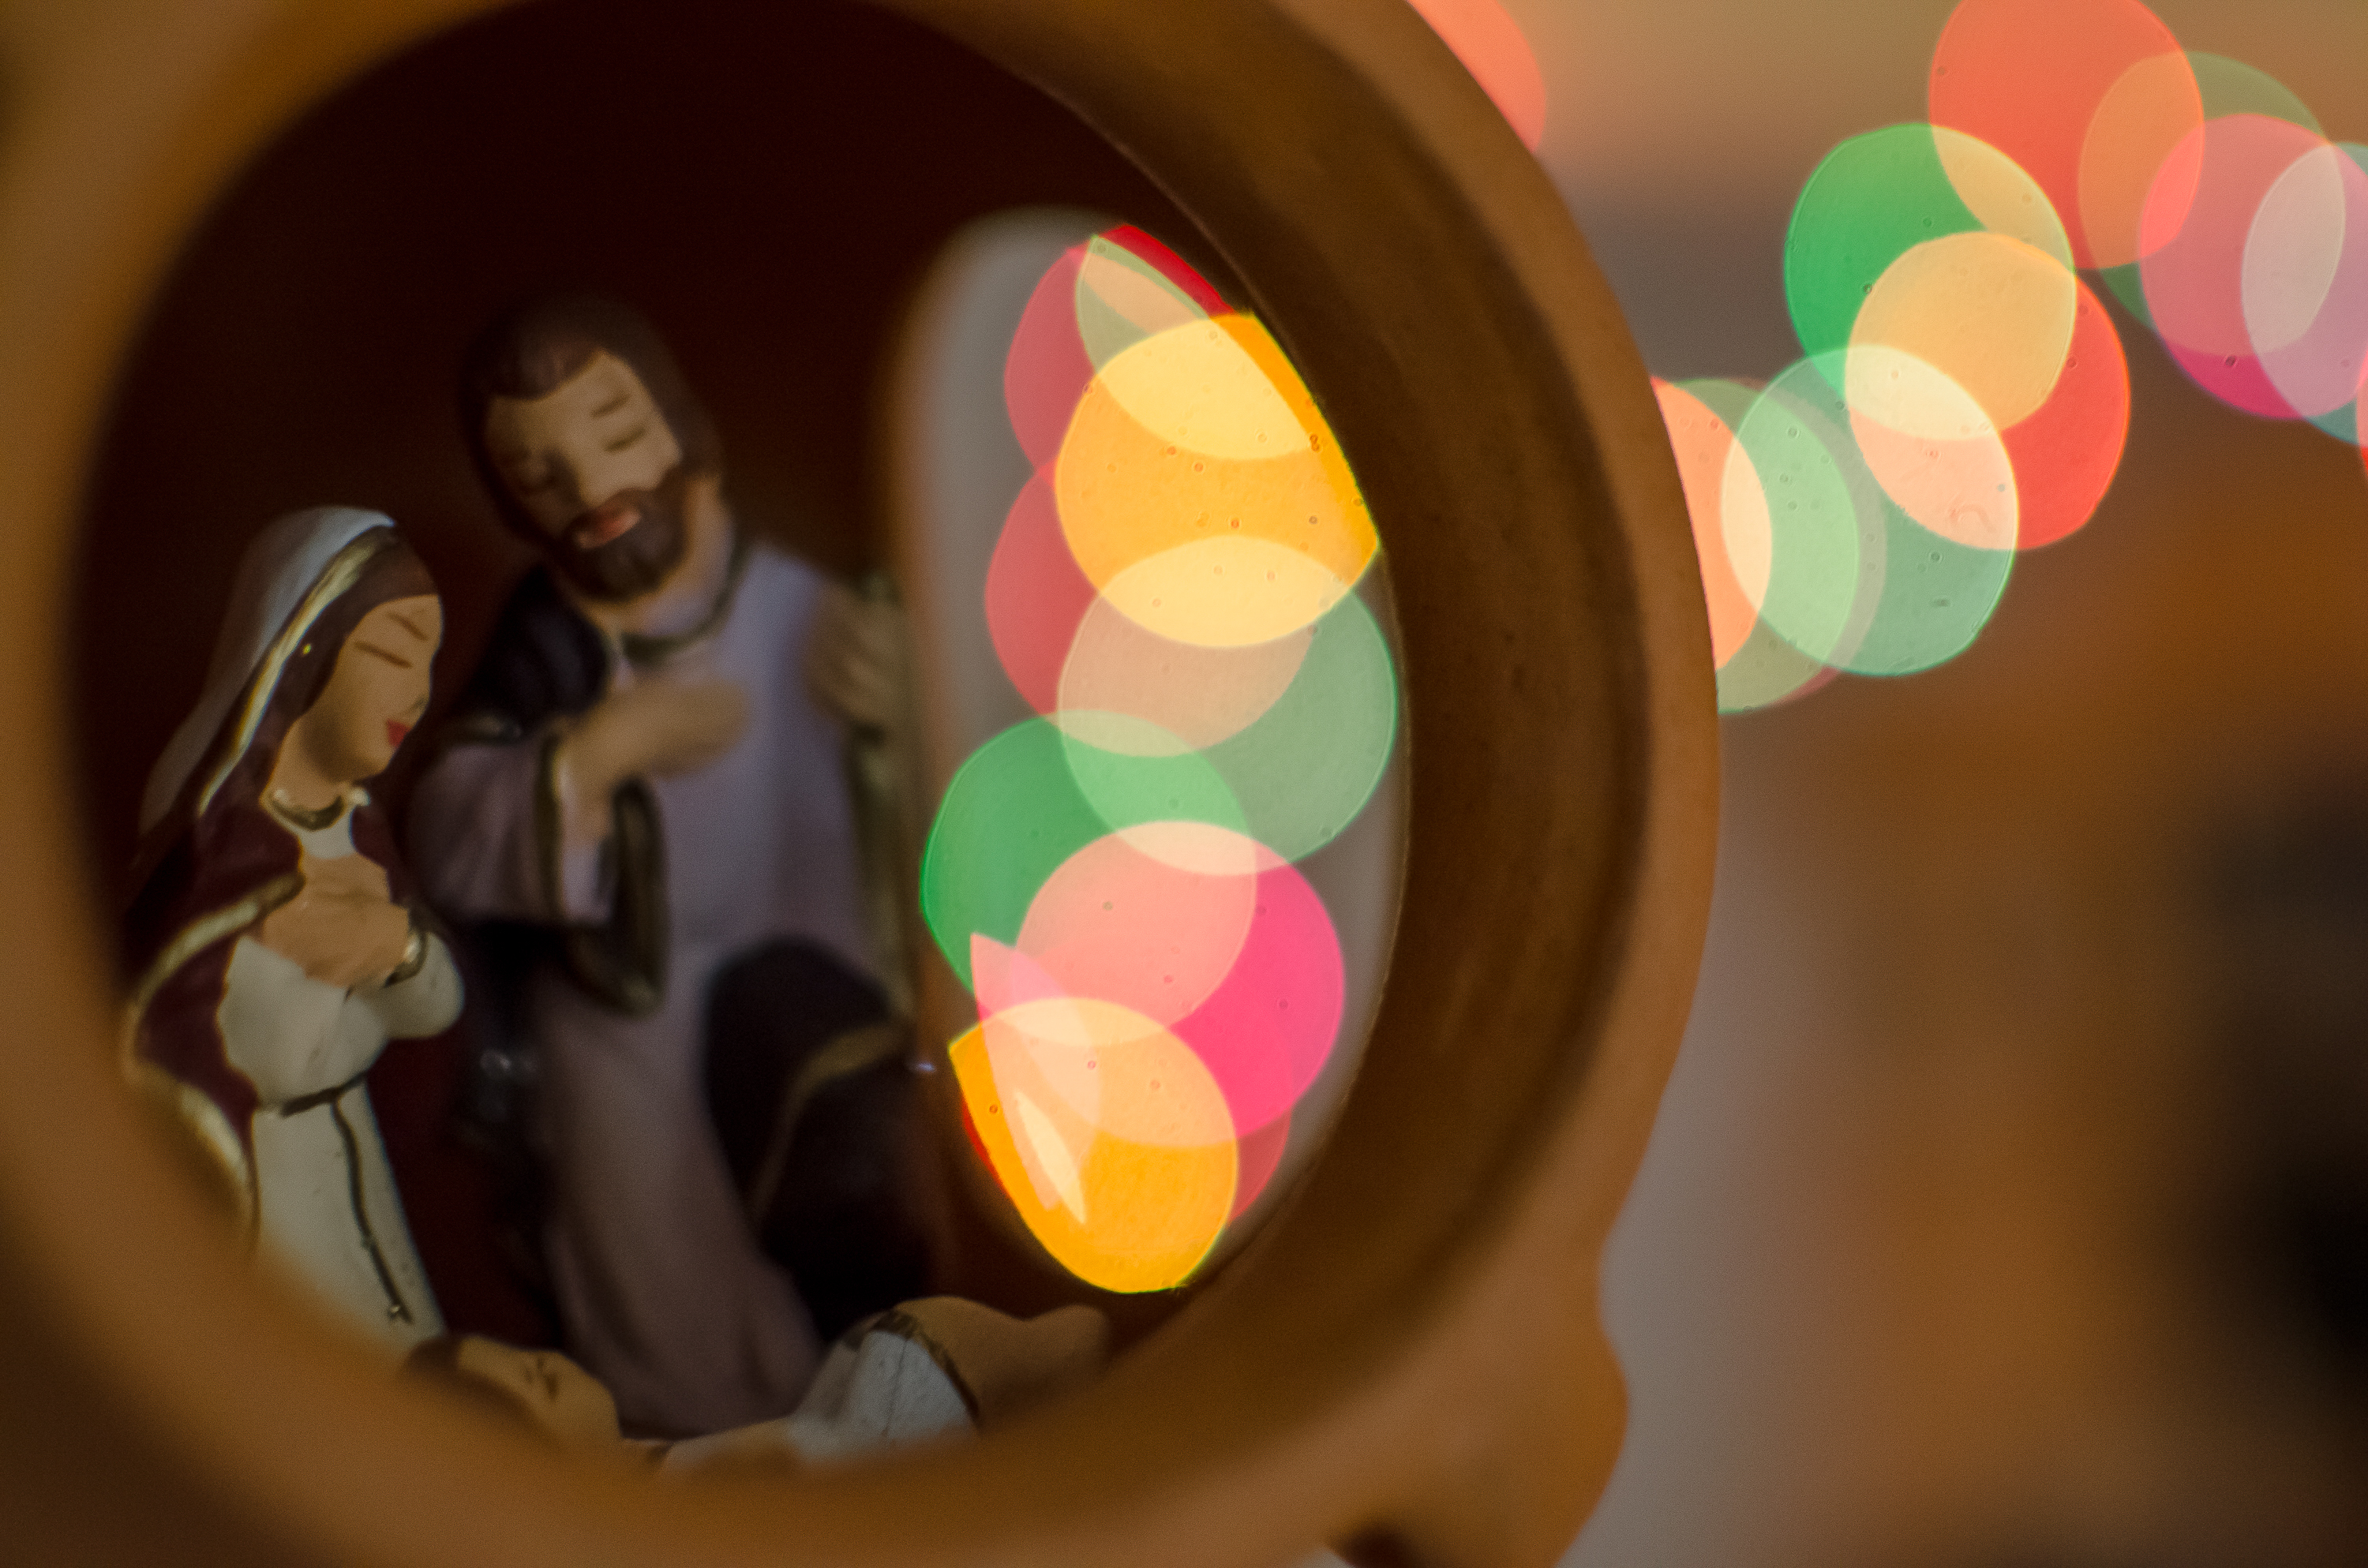
bokeh, color, yellow, toy, maria, jesus, argentina, diciembre, navidad, misiones, familia, jose, sagrada, sweetness